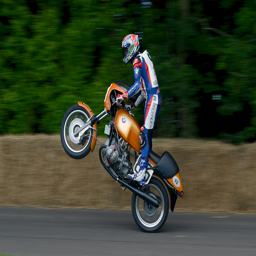
A man riding on the back of a motorcycle down a road.
A man on a motorcycle popping a wheelie in the road.
an image of guy doing tricks on a motorcycle
a young motorcyclist standing on a motorcycle while driving
A biker is seen on a bmw motorcycle doing a trick